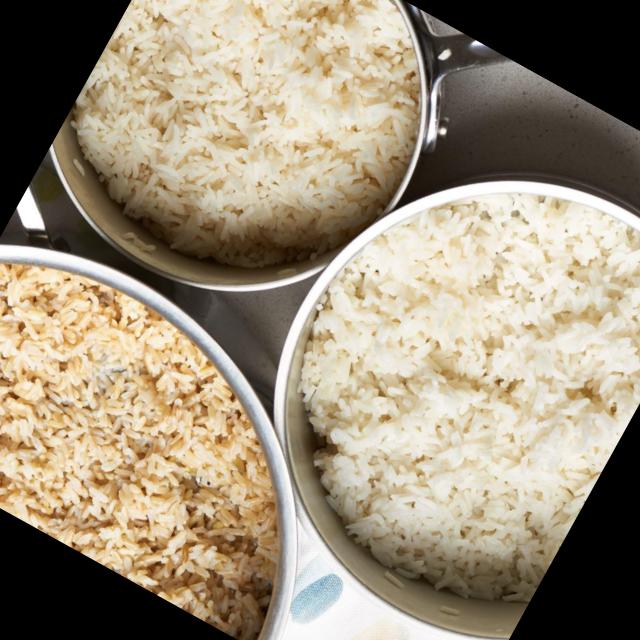
Dish: white_rice